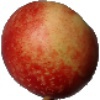
Label: Nectarine 1